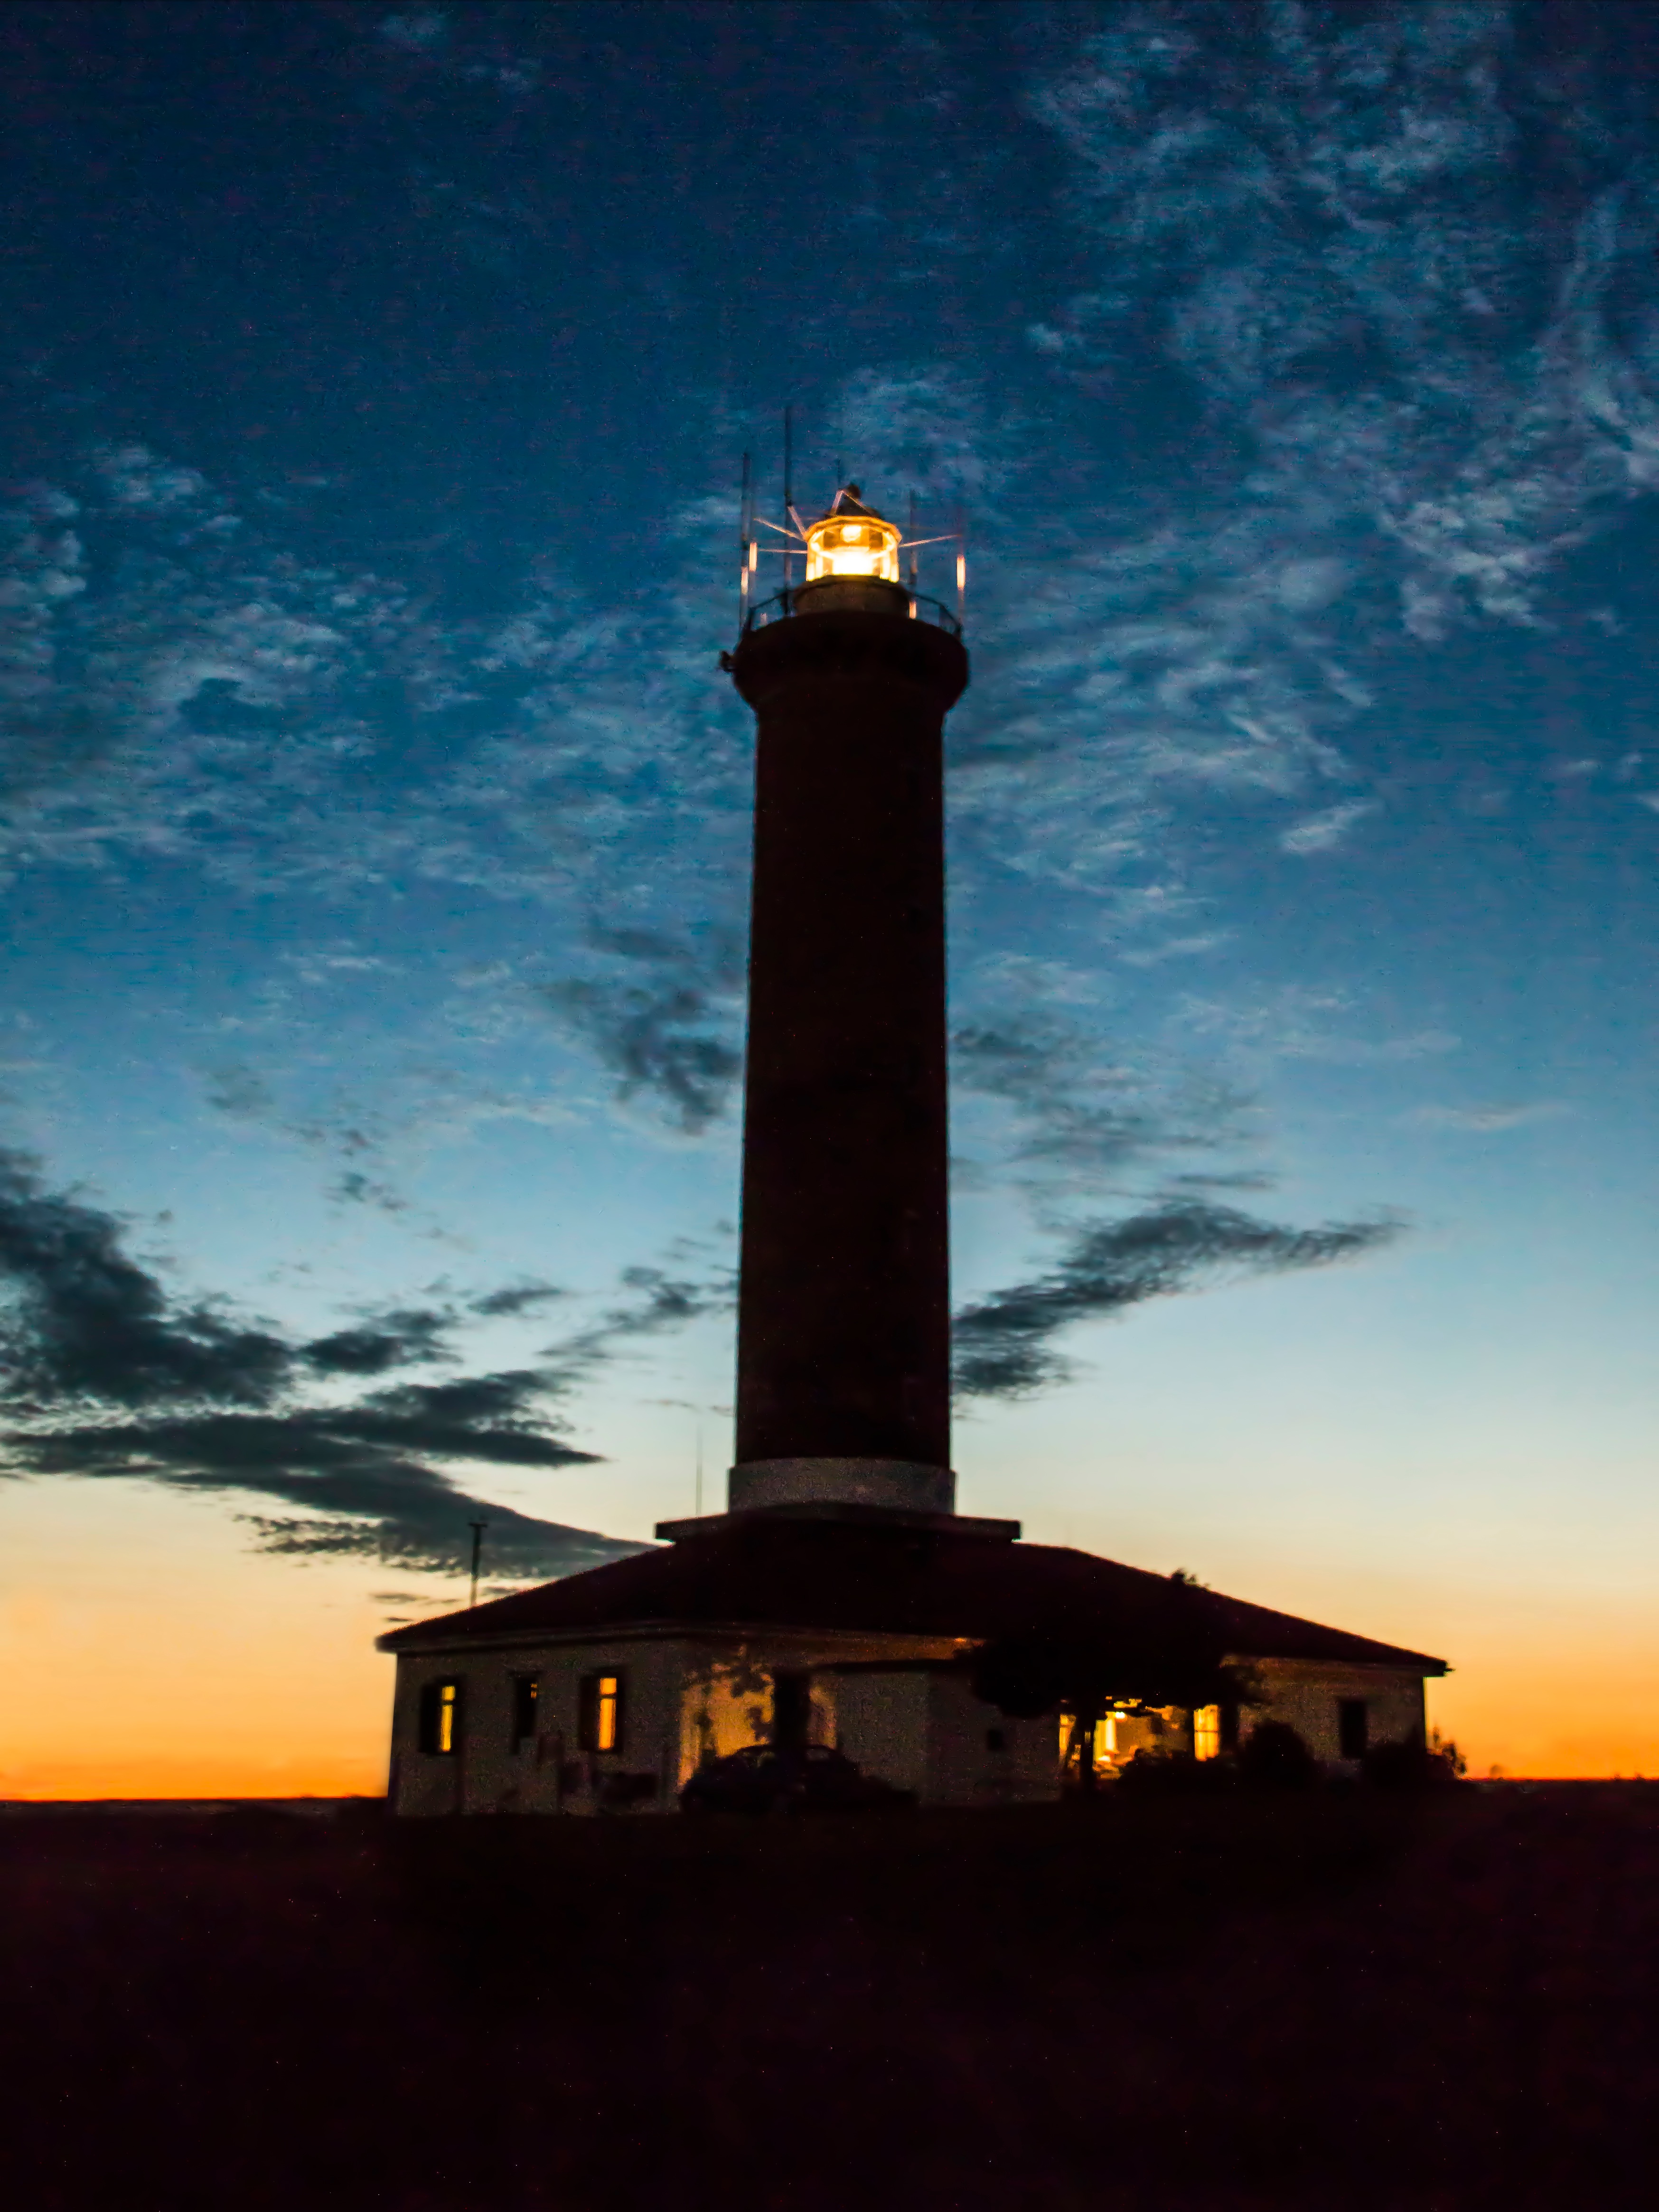
sea, light, cloud, lighthouse, sky, sunset, night, dawn, dusk, evening, reflection, tower, landmark, lighting